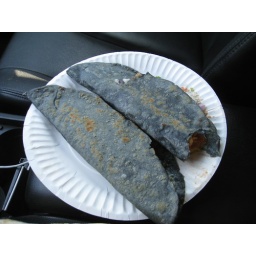
blue corn quesadillas from a street vendor in echo park. public parking behind BofA